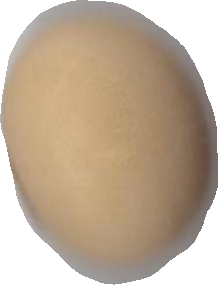
Variety: Anjasmoro